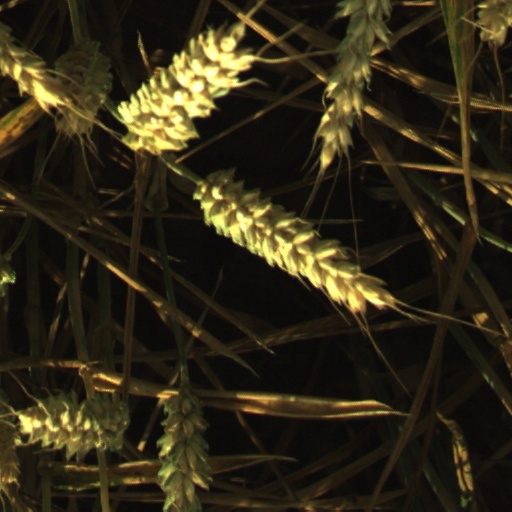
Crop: wheat